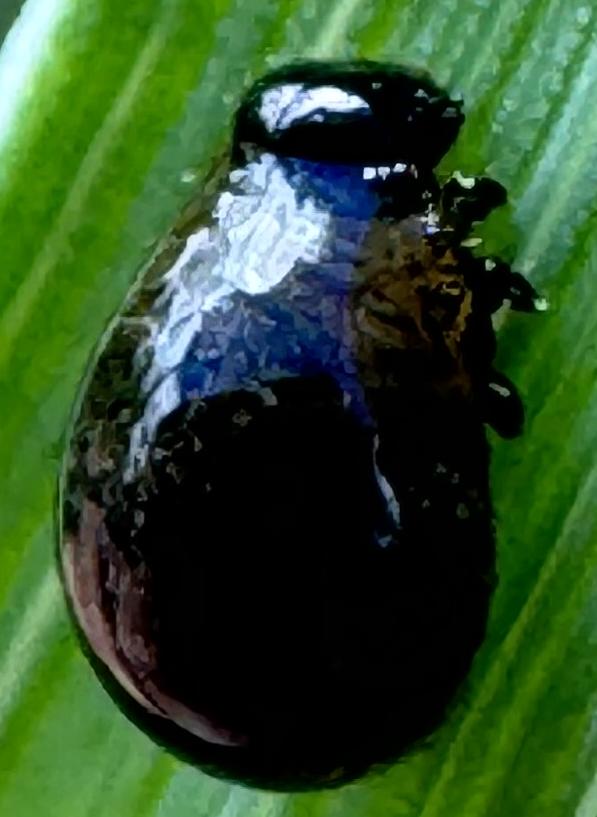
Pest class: cereal_leaf_beetle